Logophoricity

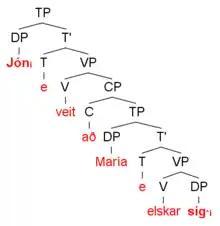
Adapted from Maling (1984), showing that the reflexive cannot bind with an antecedent outside a clause that is not in subjunctive mood.

Gokana is a language of the Benue-Congo family which uses the verbal suffix -"EE" (which has several phonological conditioned allomorphs) to indicate logophoricity.